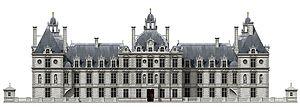
Restitution 3D de la façade du Château de Richelieu côté jardins
Le château de Richelieu est un édifice, aujourd'hui largement disparu, construit au XVIIᵉ siècle, à l'initiative d'Armand Jean du Plessis, cardinal duc et pair de Richelieu.